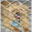
Label: dog